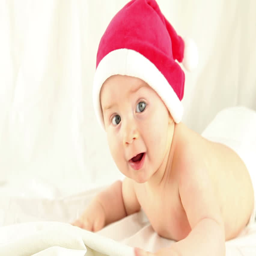
close up of the baby with hat , playing among the white sheets